Question: How many houses are there?
Tambaya: Gidaje nawa ne a wurin?
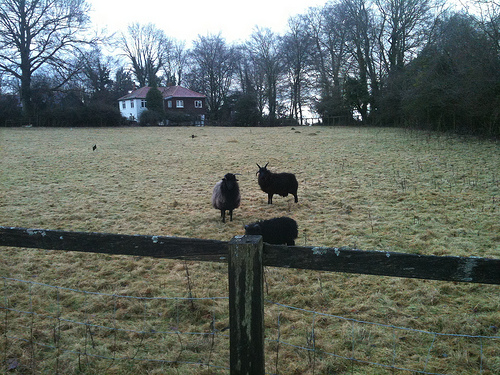
Answer: 1
Amsa: 1